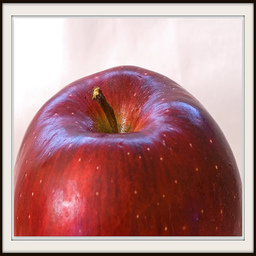
Label: Apple